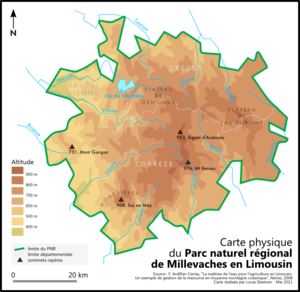
Carte physique du Parc naturel régional de Millevaches en Limousin (France)
Le parc naturel régional de Millevaches en Limousin est un parc naturel régional français créé en 2004, situé à cheval sur trois départements de la région Nouvelle-Aquitaine. Il est, dans l'ordre chronologique, le deuxième parc naturel du territoire régional limousin ; le premier, celui du Périgord-Limousin, date de 1998. Il est l'un des quatre PNR de la nouvelle grande région. Il est présidé depuis 2016 par Philippe Connan, conseiller municipal de Saint-Sulpice-les-Bois, qui succède à l'ancien conseiller régional de Corrèze Christian Audouin.